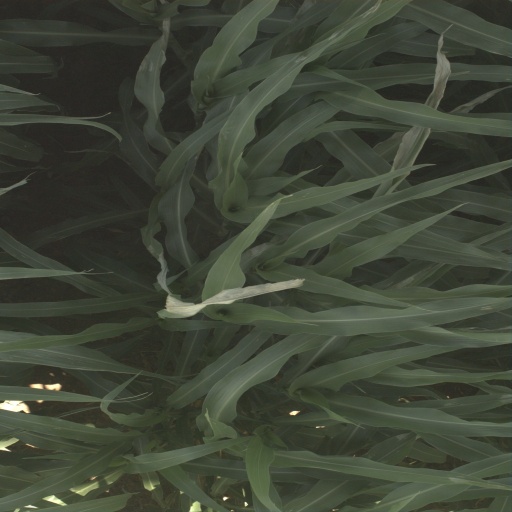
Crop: sorghum